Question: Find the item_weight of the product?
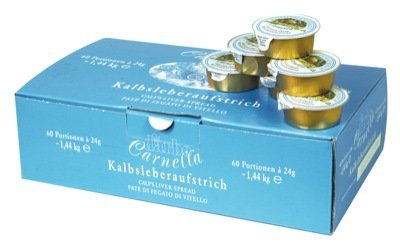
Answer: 1.44 kilogram